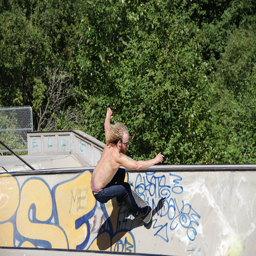
There is an individual doing something in the picture.

A man is skateboarding on a wall.
  a man with no shirt riding a skate board up a ramp
A man riding a skateboard in a bowl at a skateboard park.
The boy doesn't look like he can hold his skateboard in mid flight.